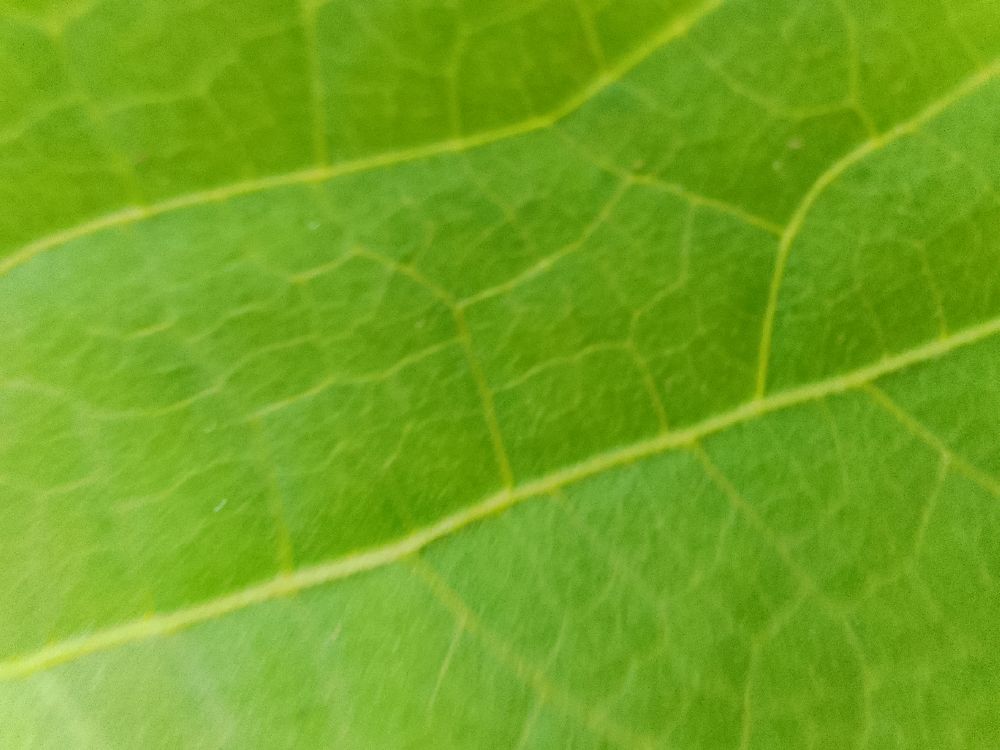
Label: healthy